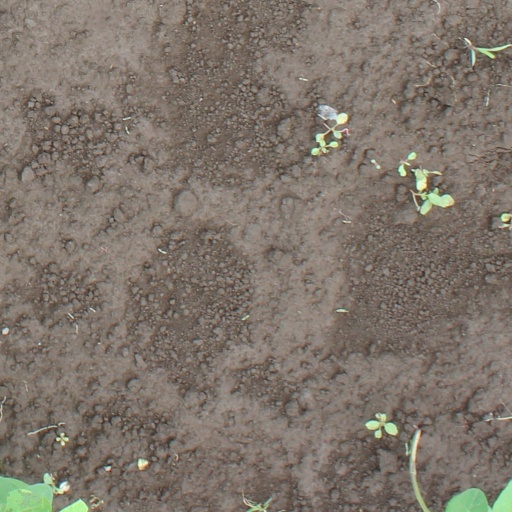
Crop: soybean